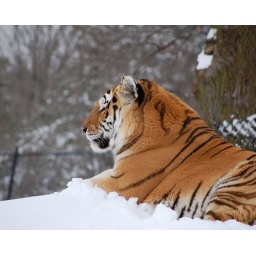
Magnificent tiger having a cat nap in the snow